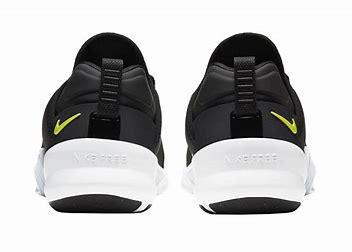
Brand: Nike
Model: Free X Metcon 2